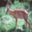
Label: deer